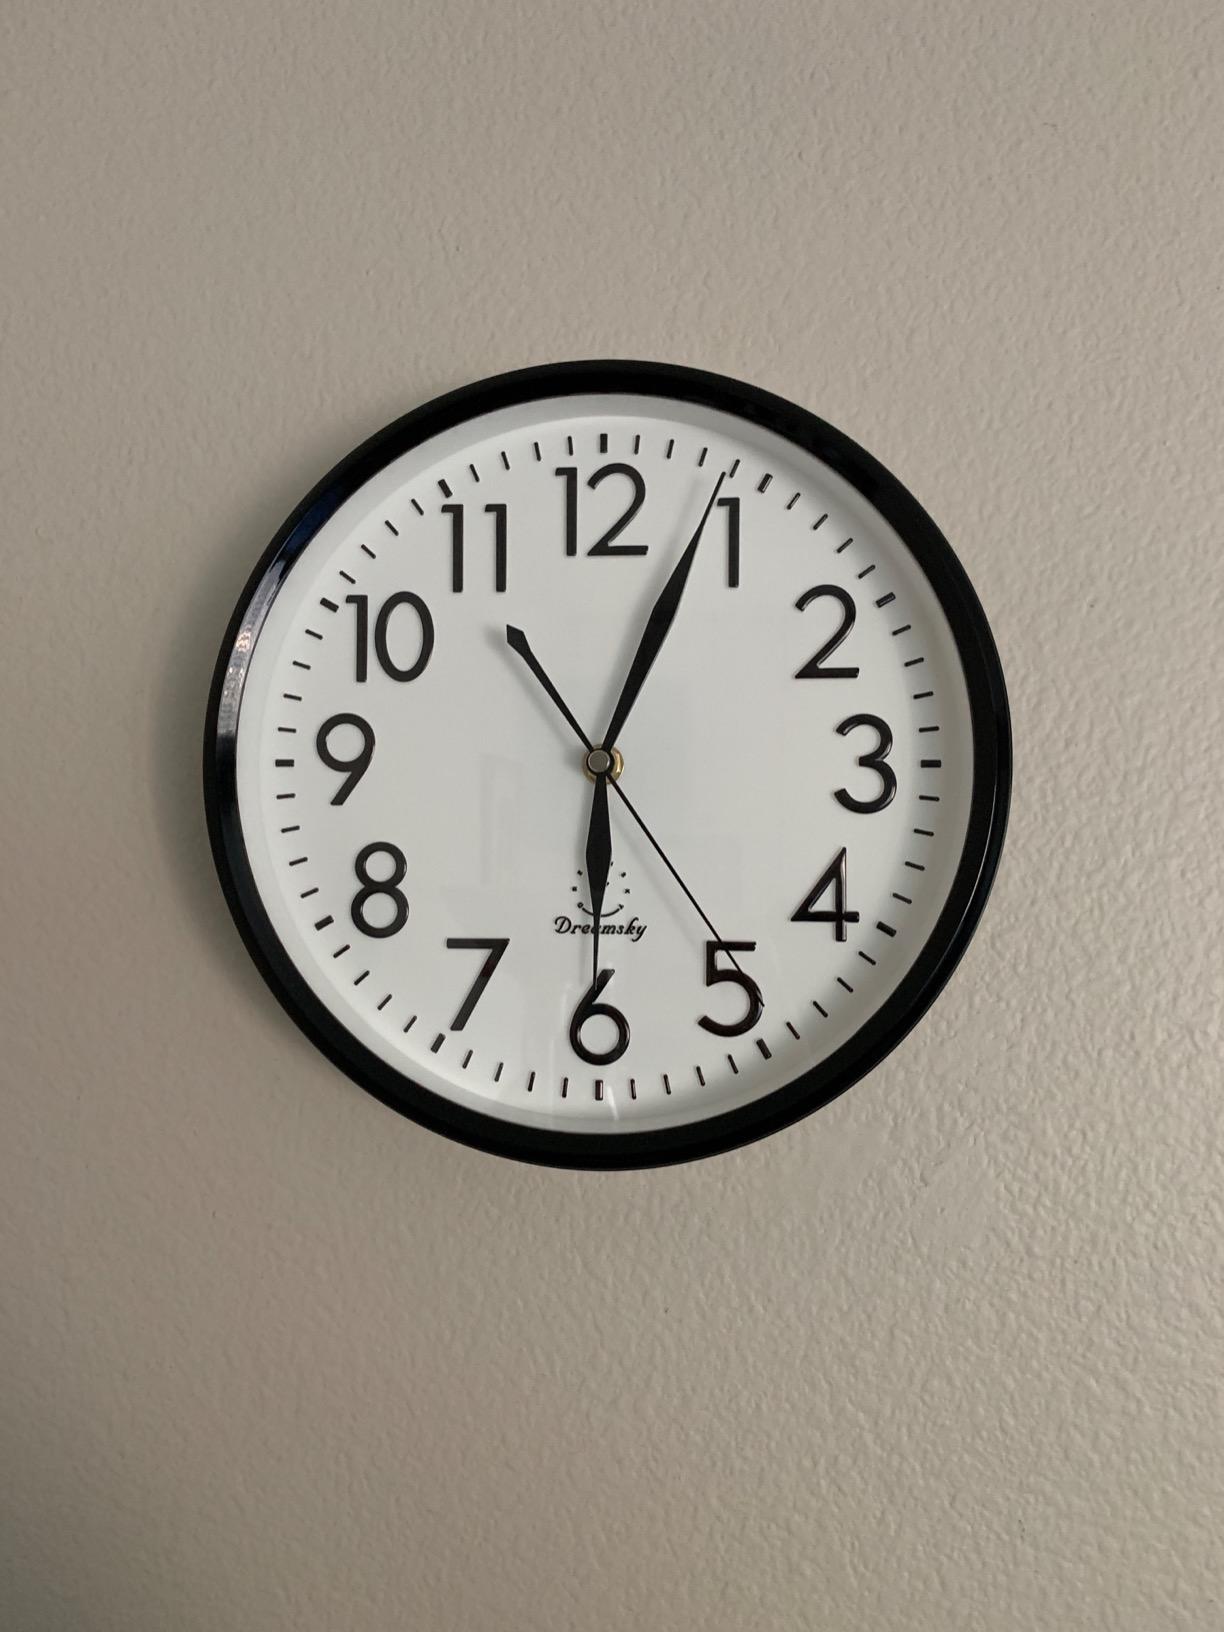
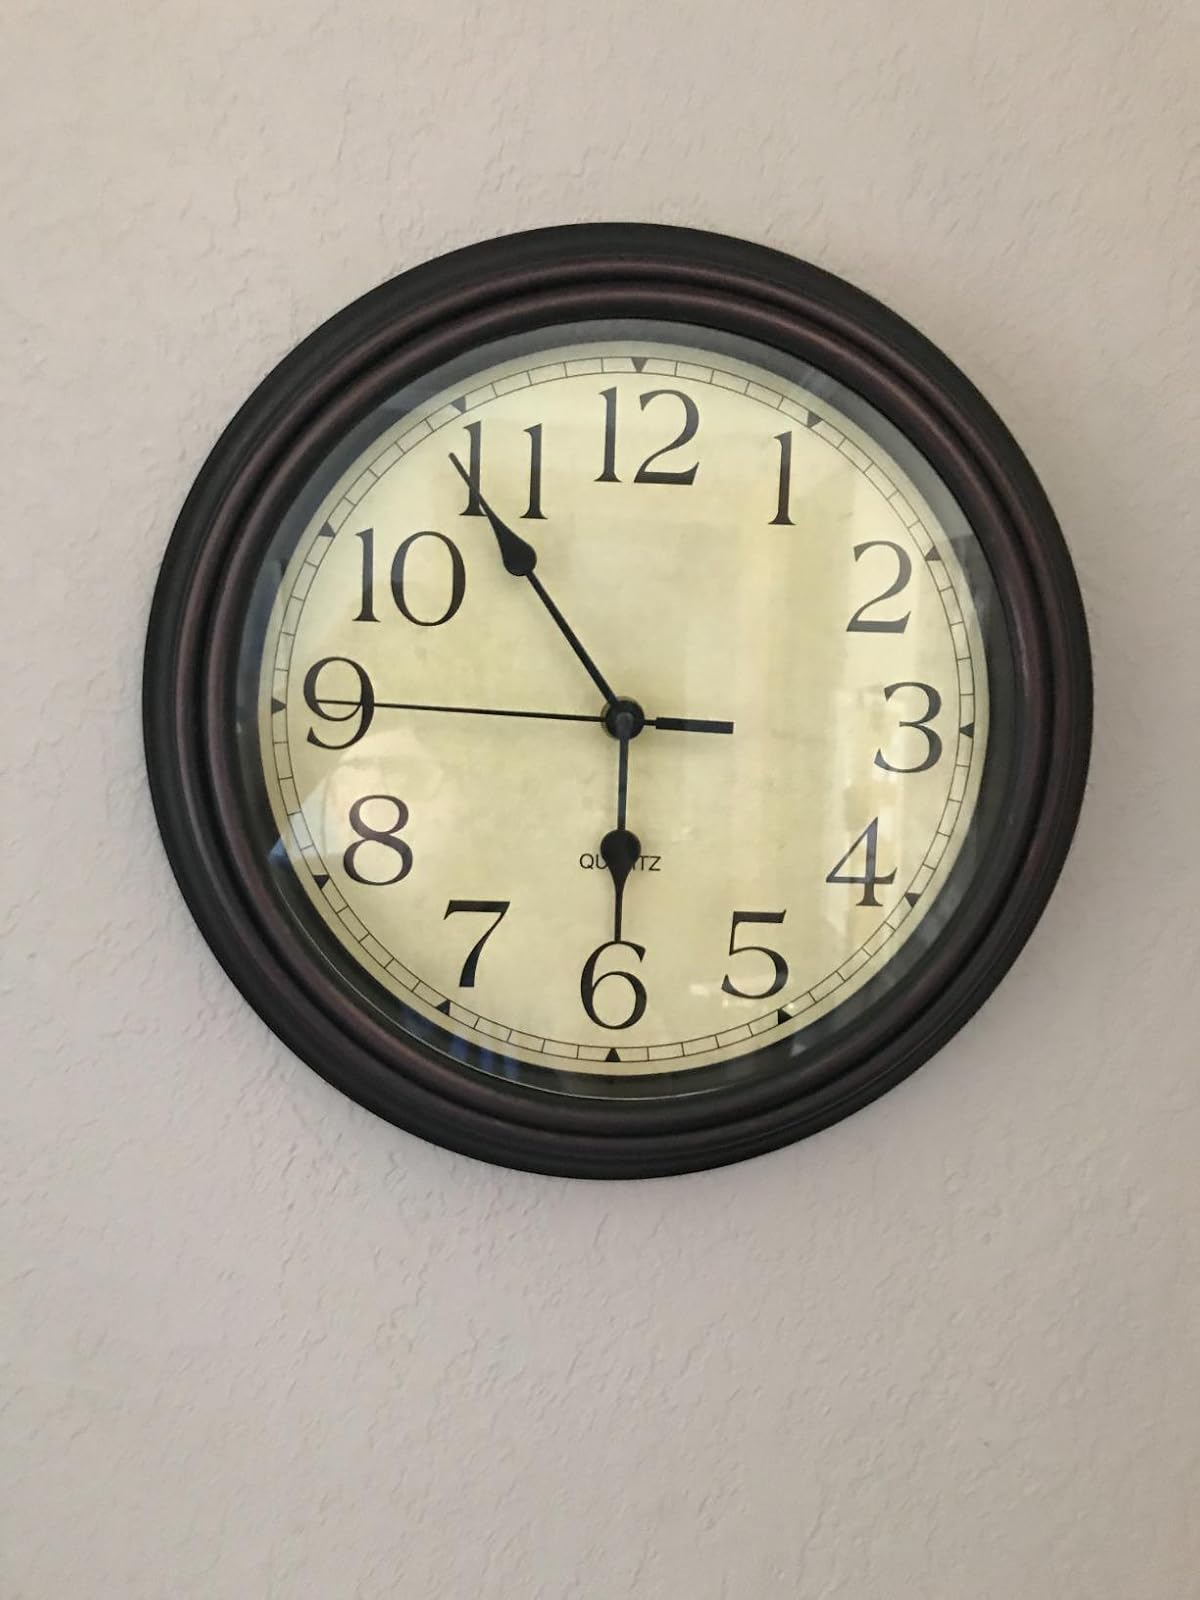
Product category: clock
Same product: no